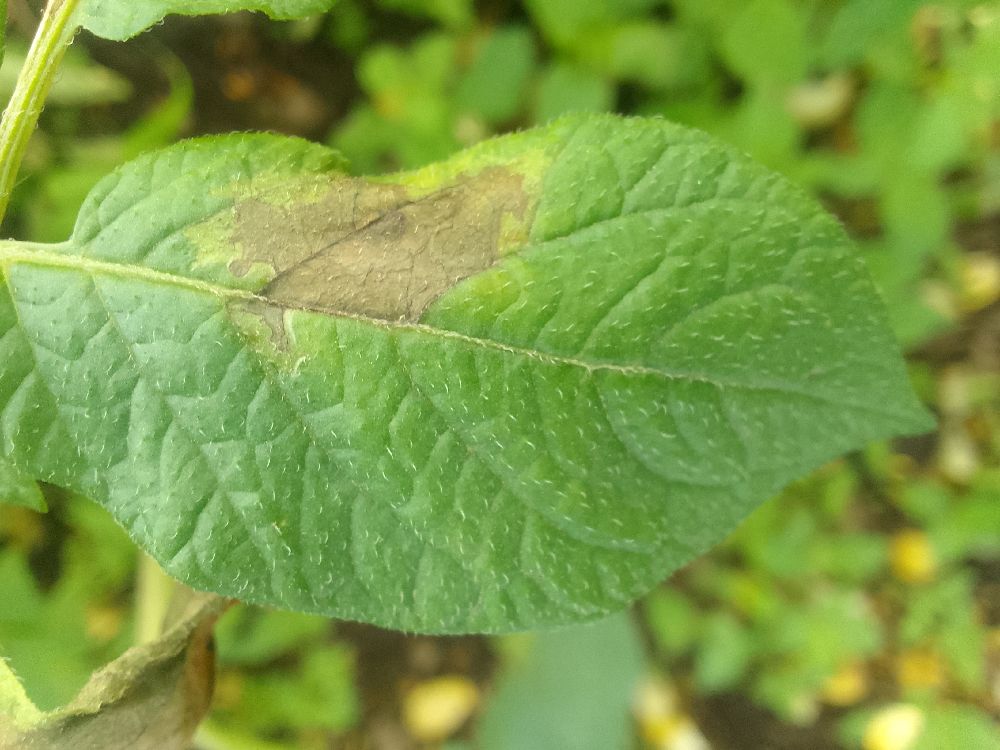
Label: Late blight